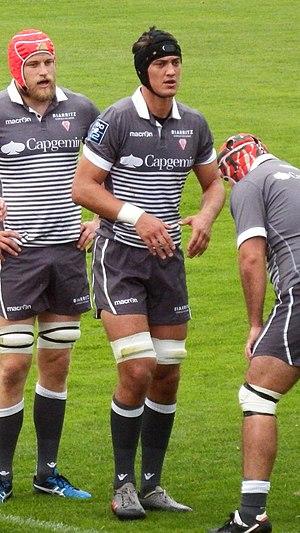
Alexandre Roumat, né le 27 juin 1997, est un joueur de rugby à XV évoluant au poste de troisième ligne. Il est le fils d’Olivier Roumat, ancien deuxième ligne international de rugby à XV.